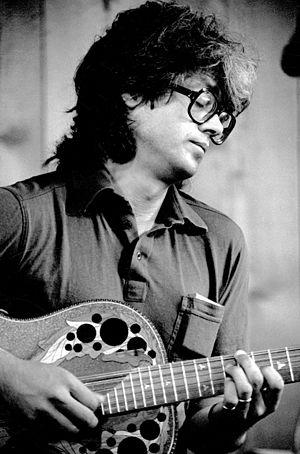
Francisco Sánchez Gómez, connu sous le nom de Paco de Lucía [ˈpä.ko̞ ð̞e̞ lu.ˈθi.ä], né le 21 décembre 1947 à Algésiras en Espagne et mort le 25 février 2014 à Playa del Carmen au Mexique, est un guitariste espagnol.
Larry Coryell est un guitariste américain, né le 2 avril 1943 à Galveston et mort le 19 février 2017 à New York.